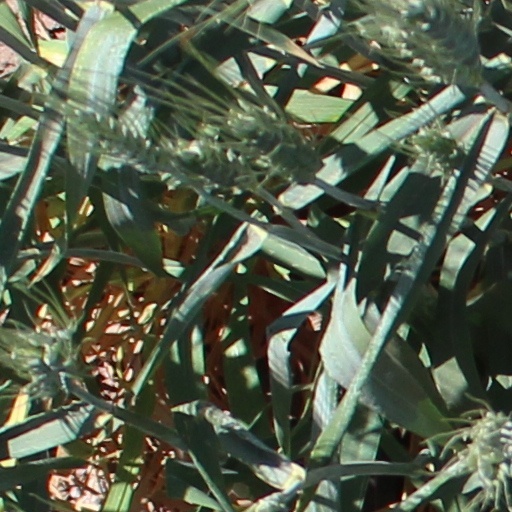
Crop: wheat